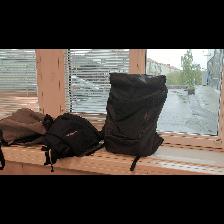
Label: NonHuman